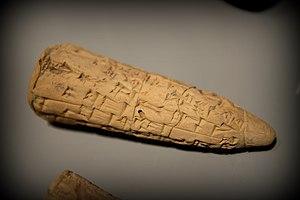
Enlil-bâni est le dixième roi de la Iʳᵉ dynastie d'Isin. Il semble avoir régné vers 1860-1837 av. J-C.